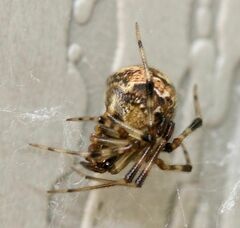
Species: Parasteatoda_tepidariorum